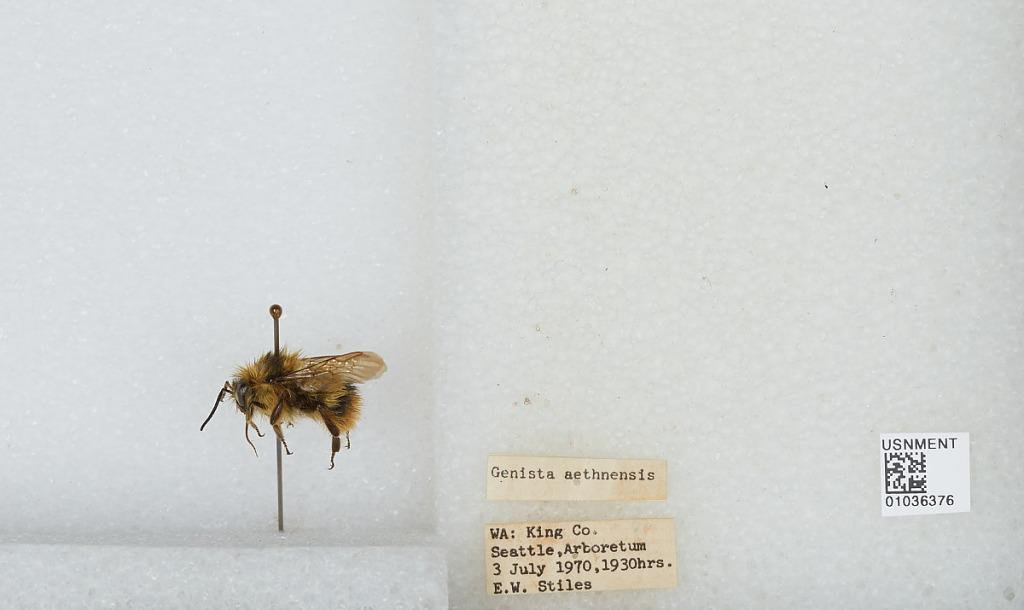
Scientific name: Bombus (Pyrobombus) mixtus Cresson
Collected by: E. Stiles
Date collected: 1970-7-3
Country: United States
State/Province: Washington
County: King
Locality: Seattle, Arboretum
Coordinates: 47.6347, -122.297